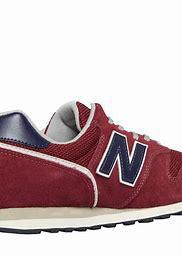
Brand: New
Model: Balance New Balance 373